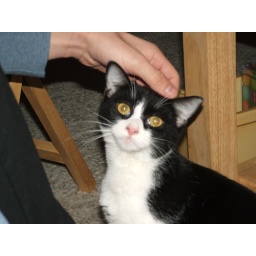
Wee kitten found by Mom who is in need of a home to call her very own!